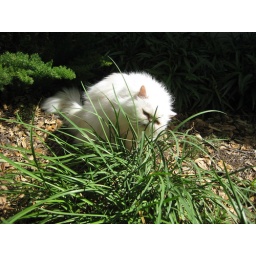
Must resist eating all the grass - oh I give in so yummy :-p